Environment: real
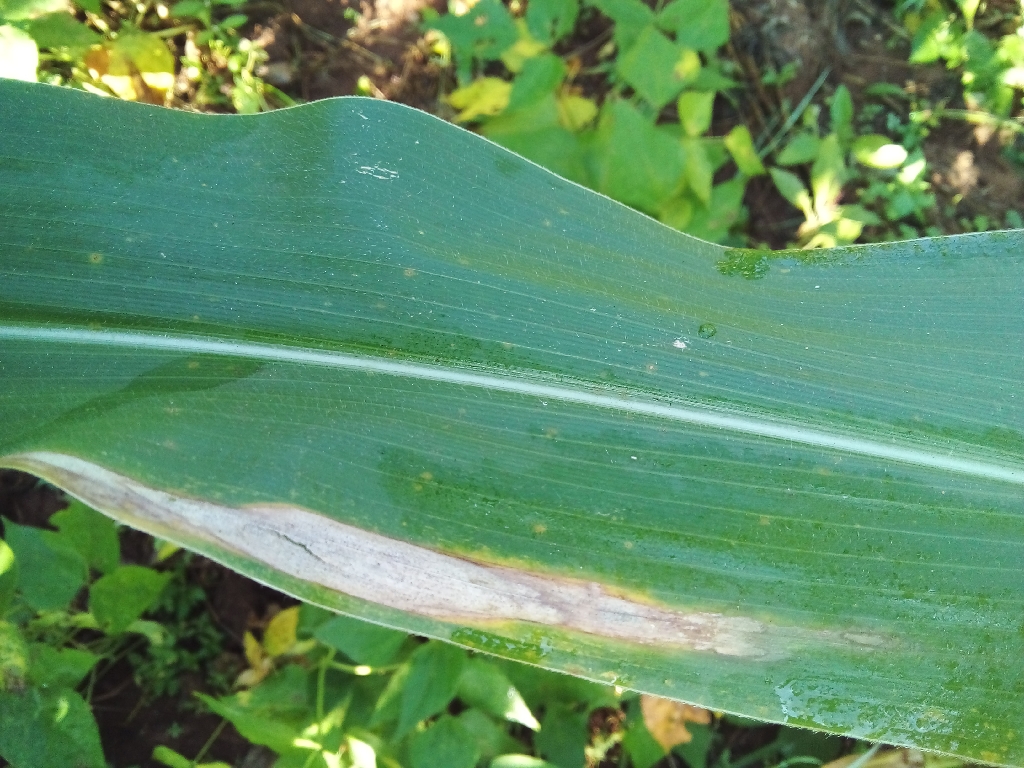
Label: northern_corn_leaf_blight